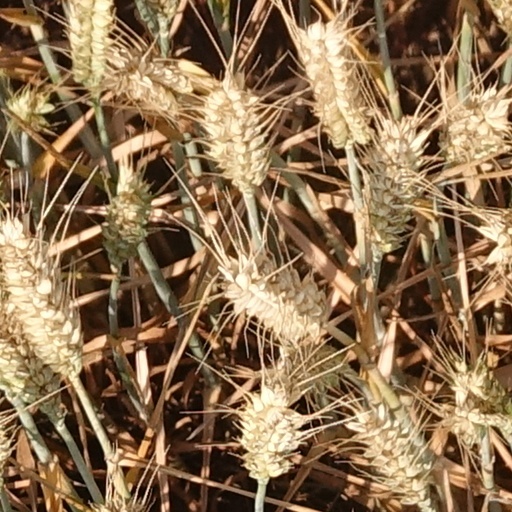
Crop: wheat